Bear Grylls

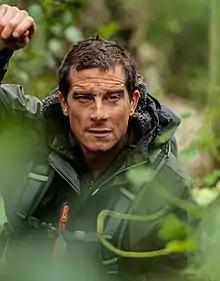
Grylls in 2014

After leaving school, Grylls hiked in the Himalayan mountains of Sikkim and West Bengal. From 1994–1997, he served in the Territorial Army with 21 SAS as a trooper. His time in the SAS ended as the result of a free fall parachuting accident in Kenya in 1996; his parachute failed to open, causing him to break three vertebrae. At 16,000 feet, his fall is one of the highest ever to be survived without a functional parachute.